Backscatter (photography)

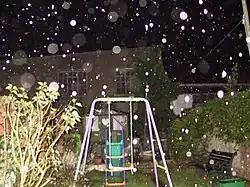
Circular unfocused visual artifacts caused by raindrops.

Backscatter commonly occurs in low-light scenes when the camera's flash is used. Cases include nighttime and underwater photography, when a bright light source and reflective unfocused particles are near the camera. Light appears much brighter very near the source due to the inverse-square law, which says light intensity is inversely proportional to the square of the distance from the source.